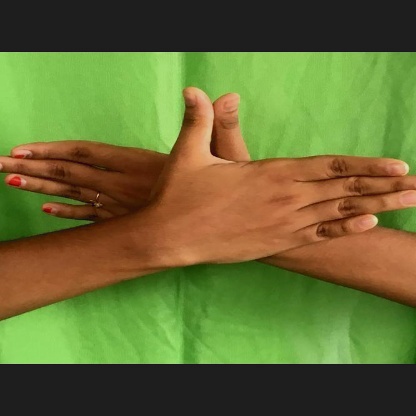
Mudra: Garuda